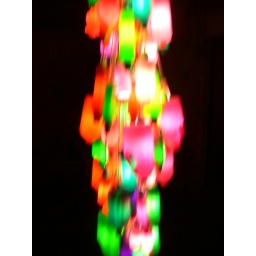
A light sculpture made of plastic bottles hanging in two of the gateways into the old school on Calton Hill, Edinburgh.